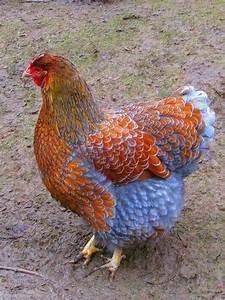
chicken